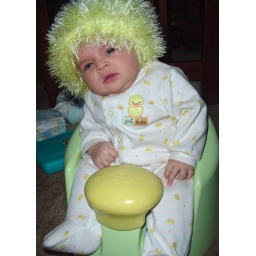
3 month in chair with yellow afro